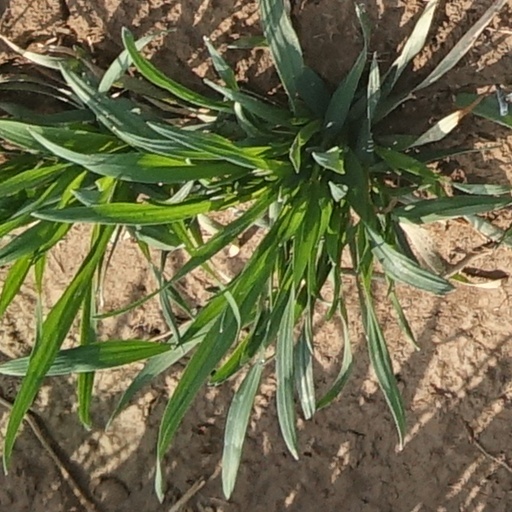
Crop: wheat